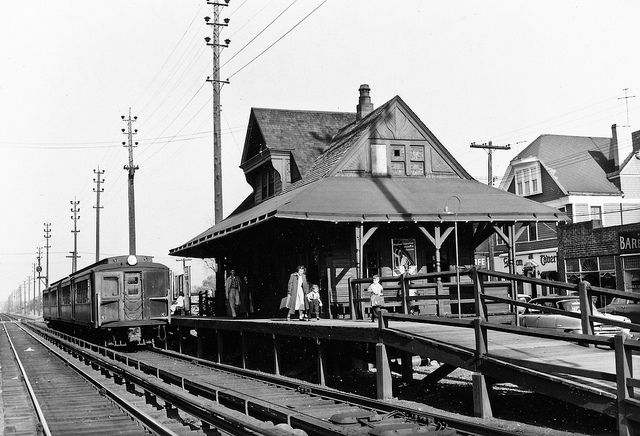
A train traveling past a train station and power lines.

A vintage railway station with train leaving the station.

This is a black and white picture of a train

People wait at an old train station, as the train is stopped.

The old fashioned depot is waiting for the train.